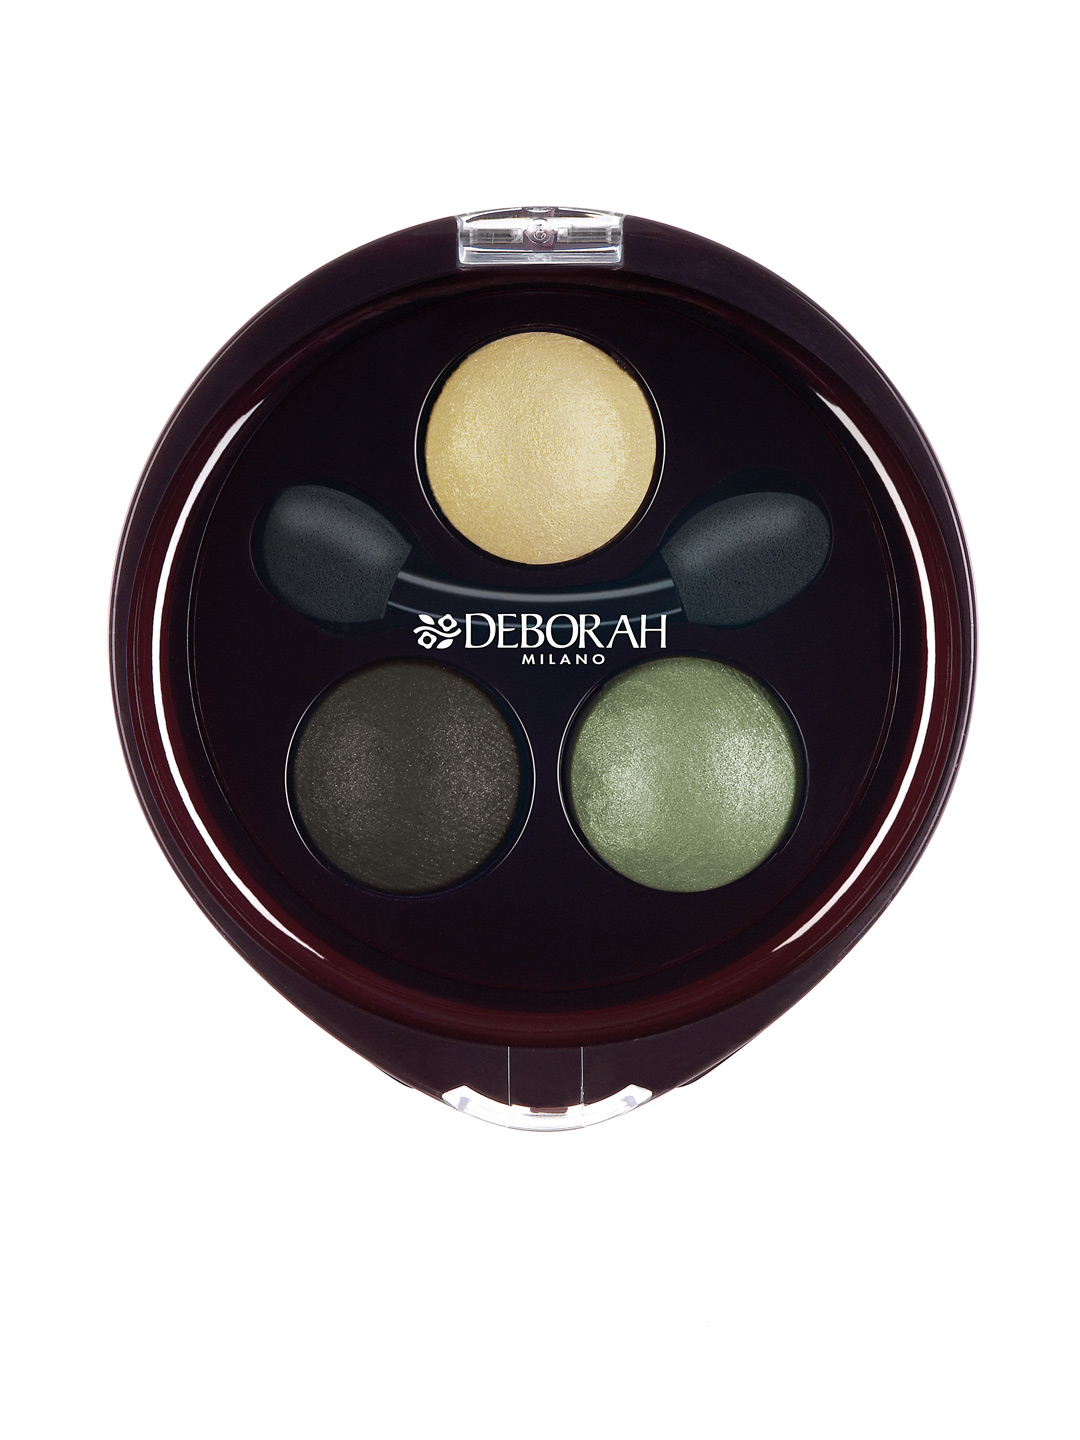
Deborah HiTech Trio Eye Shadow 10
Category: Personal Care / Eyes / Eyeshadow
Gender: Women
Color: Green
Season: Spring 2017
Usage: Casual